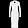
Label: Dress